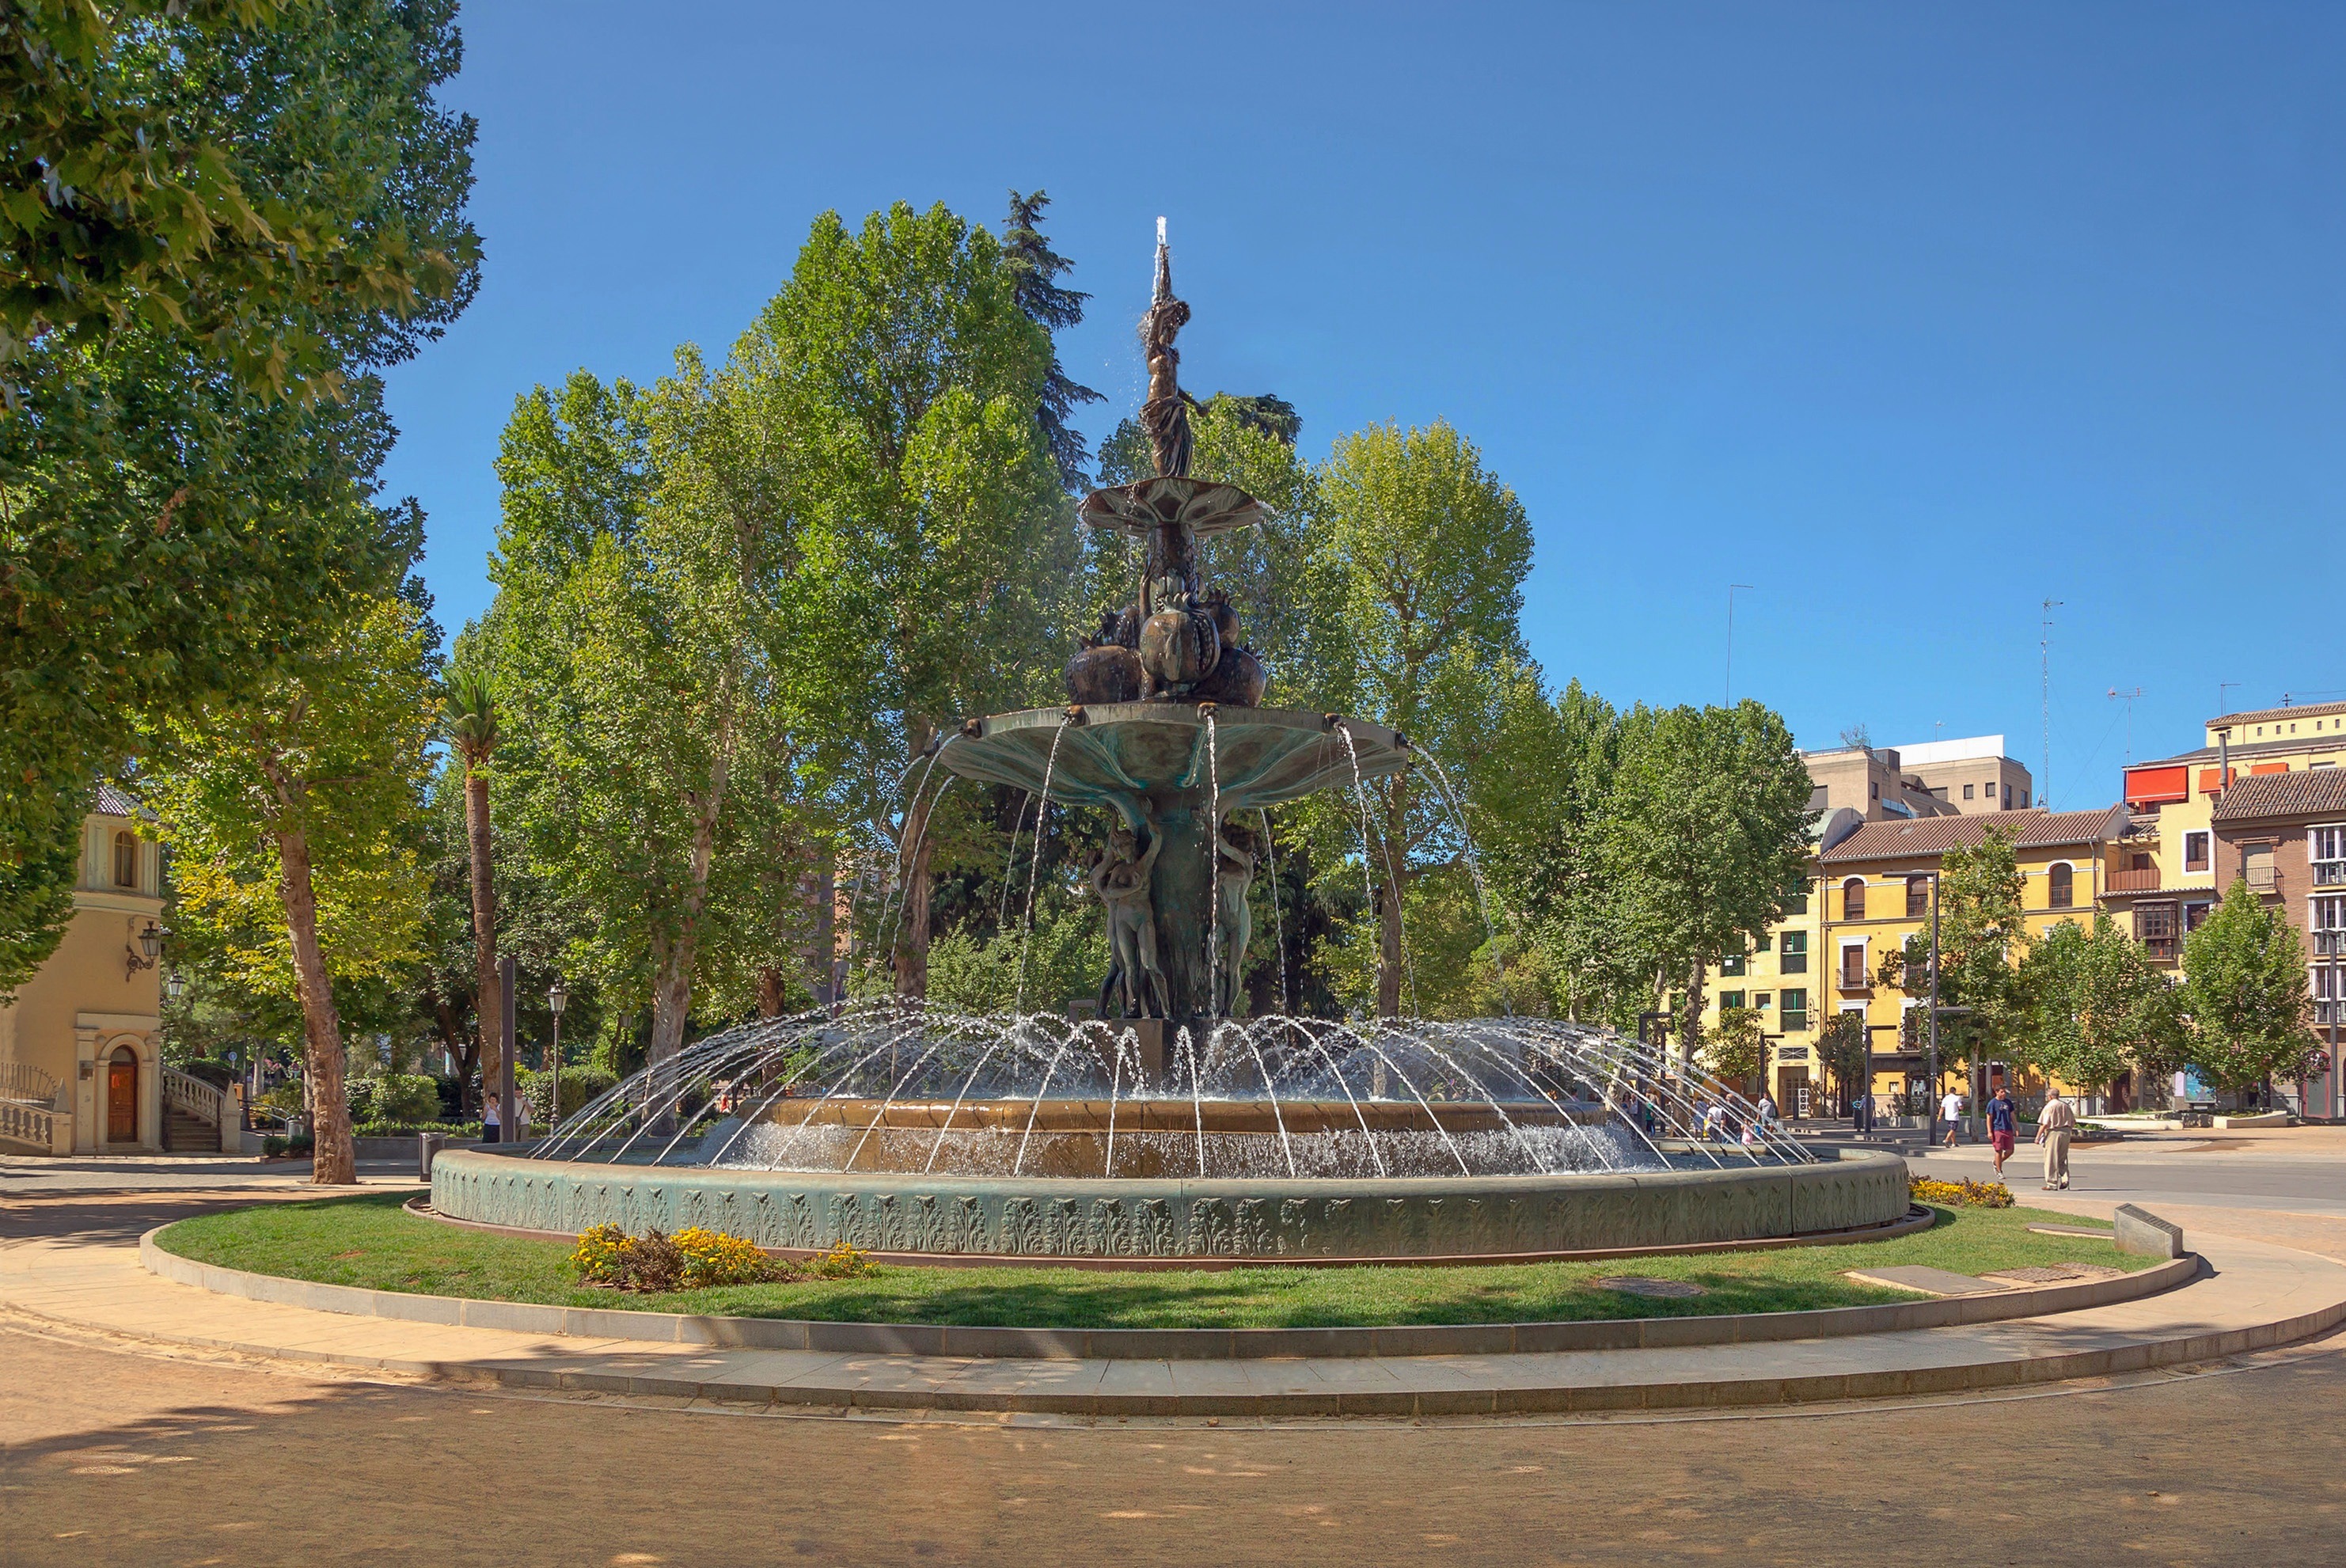
tree, water, architecture, people, city, urban, monument, downtown, plaza, park, landmark, trees, sculpture, memorial, spain, buildings, fountain, town square, granada, water feature, cities, fountain pomegranates